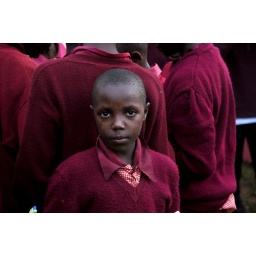
girl in red